Royal Shrovetide Football

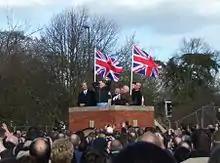
Ball being "turned up" from the "plinth" at Shawcroft car park located along the line of a culverted section of Henmore Brook on Ash Wednesday 2011

The game is played over two days on Shrove Tuesday and Ash Wednesday, starting each day at 2:00 pm and lasting until 10:00 pm. If the goal is scored (in local parlance, the ball is "goaled") before 6pm a new ball is released and play restarts from the town centre, otherwise play ends for the day. The ball is rarely kicked, though it is legal to kick, carry or throw it. Instead it generally moves through the town in a series of "hugs", like a giant scrum in rugby, made up of dozens if not hundreds of people. When the ball is goaled, the scorer is carried on the shoulders of his colleagues into the courtyard of the Green Man Royal Hotel (this ceremony returned to its recognised spiritual home in 2014 after an absence in 2013 due to the closure of the hotel).